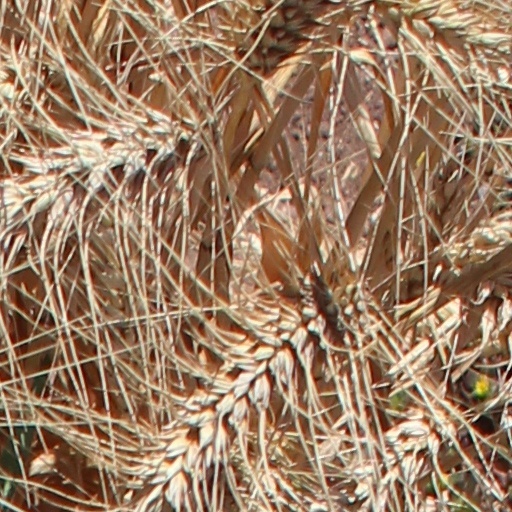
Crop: wheat